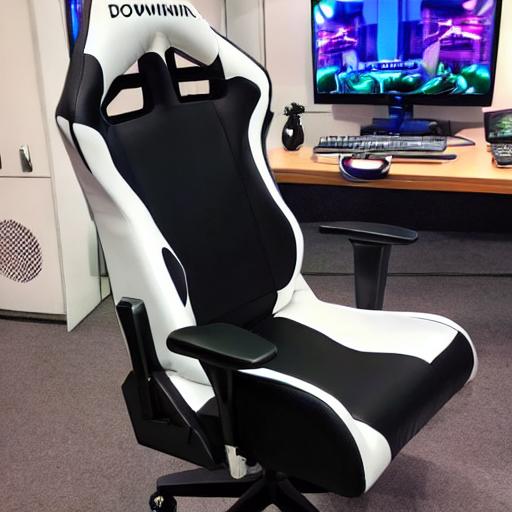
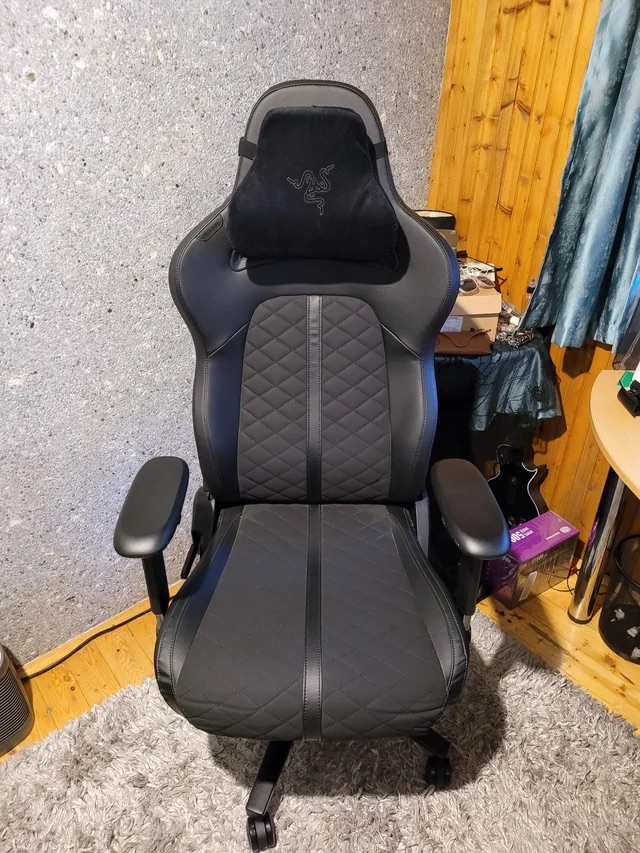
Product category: items_chair
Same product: no